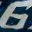
Number: 6